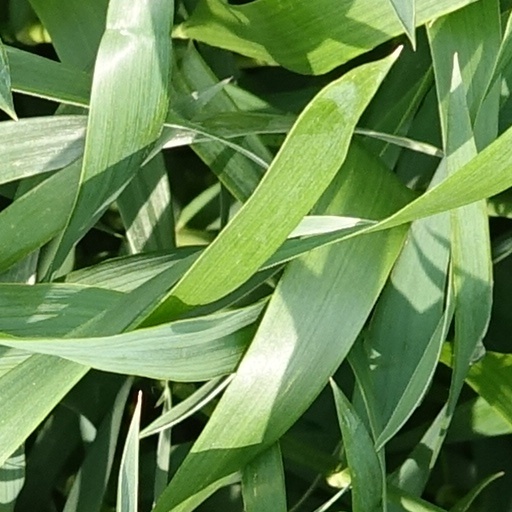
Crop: wheat